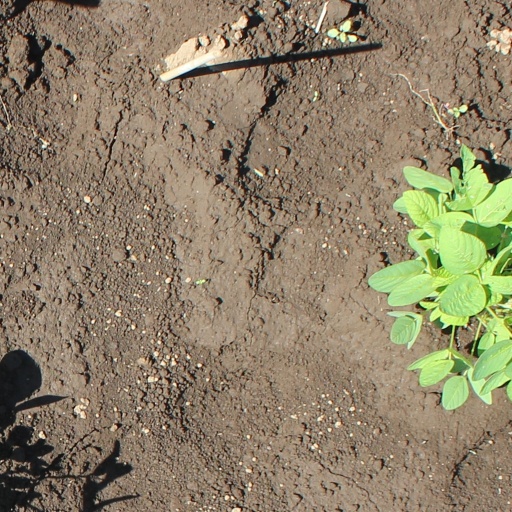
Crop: soybean